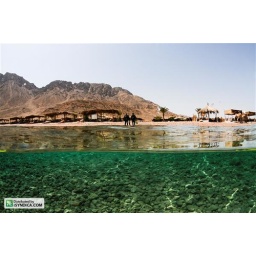
over under shot of beach and water and scuba divers in Egypt